Ronda de la Comunicación (Madrid Metro)

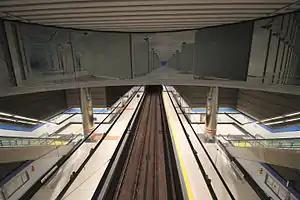

Ronda de la Comunicación is a station on Line 10 of the Madrid Metro, located under the Ronda de la Comunicación ("Communication Ring Road"). It is located in fare Zone A. It is the station that serves the "Distrito Telefónica" office park housing the headquarters of Telefónica, S.A.